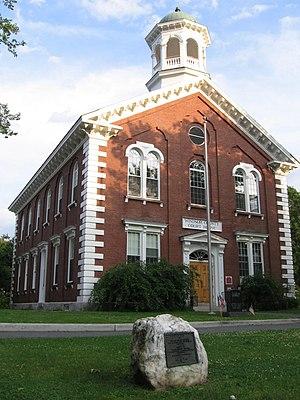
Le comté de Windsor est situé dans le sud-est de l'État américain du Vermont. La ville siège du comté est Woodstock bien que sa ville la plus peuplée soit Hartford. Selon le recensement de 2000, sa population est de 56 670 habitants.